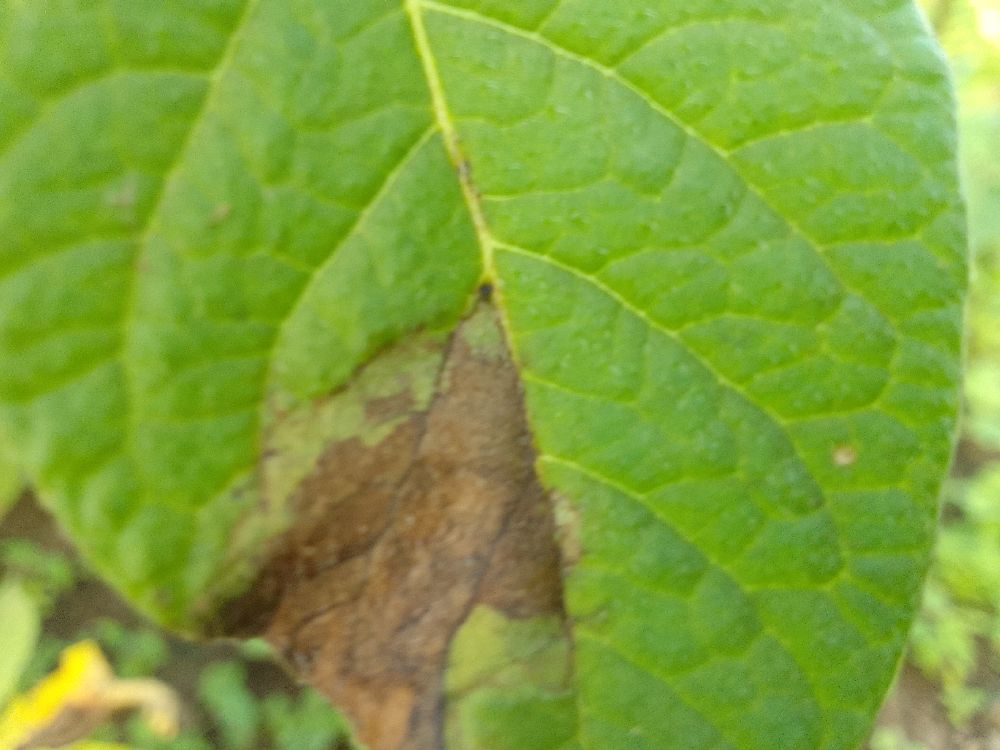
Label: Late blight